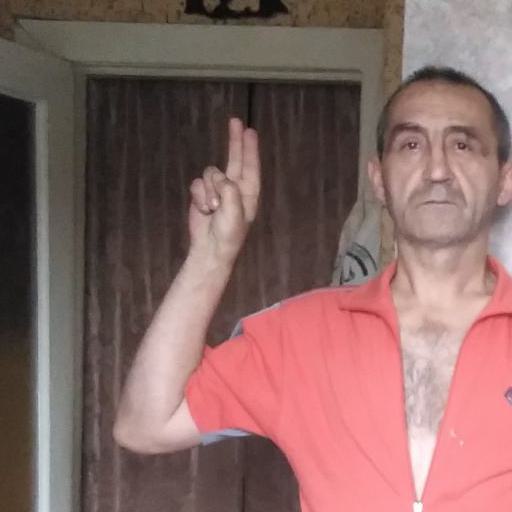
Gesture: two_up